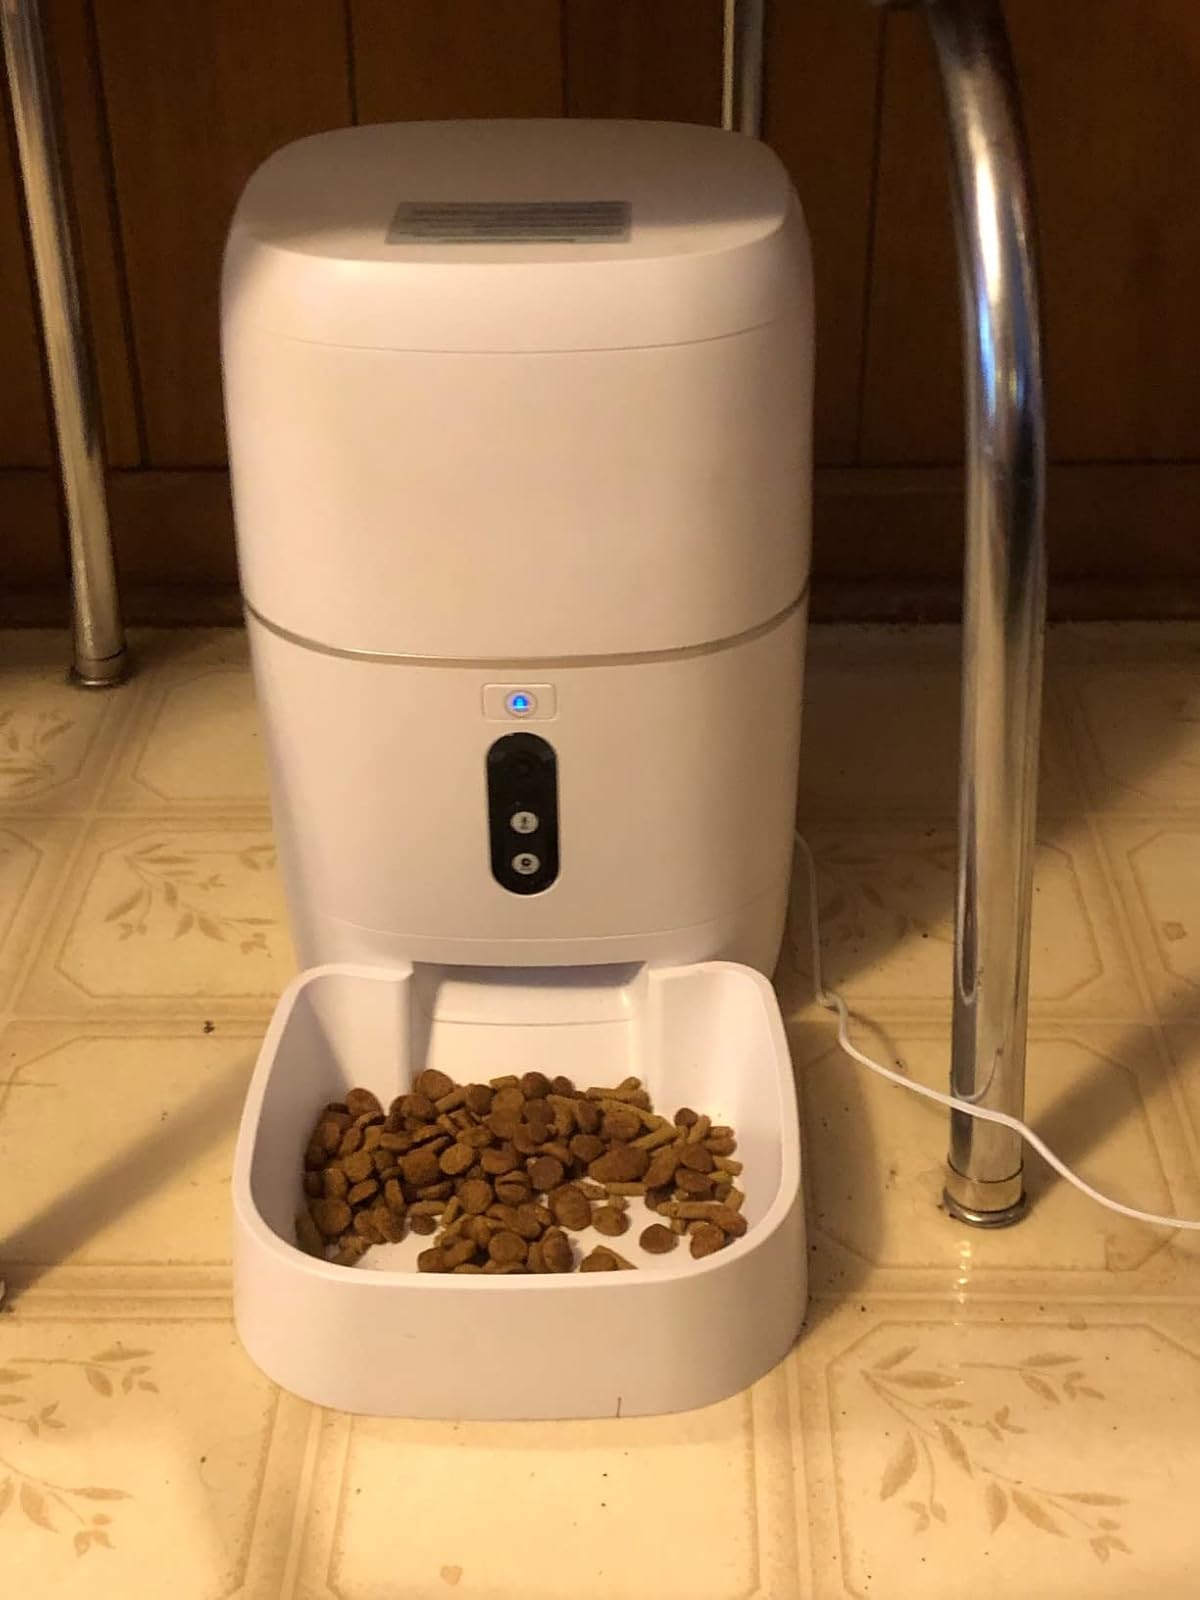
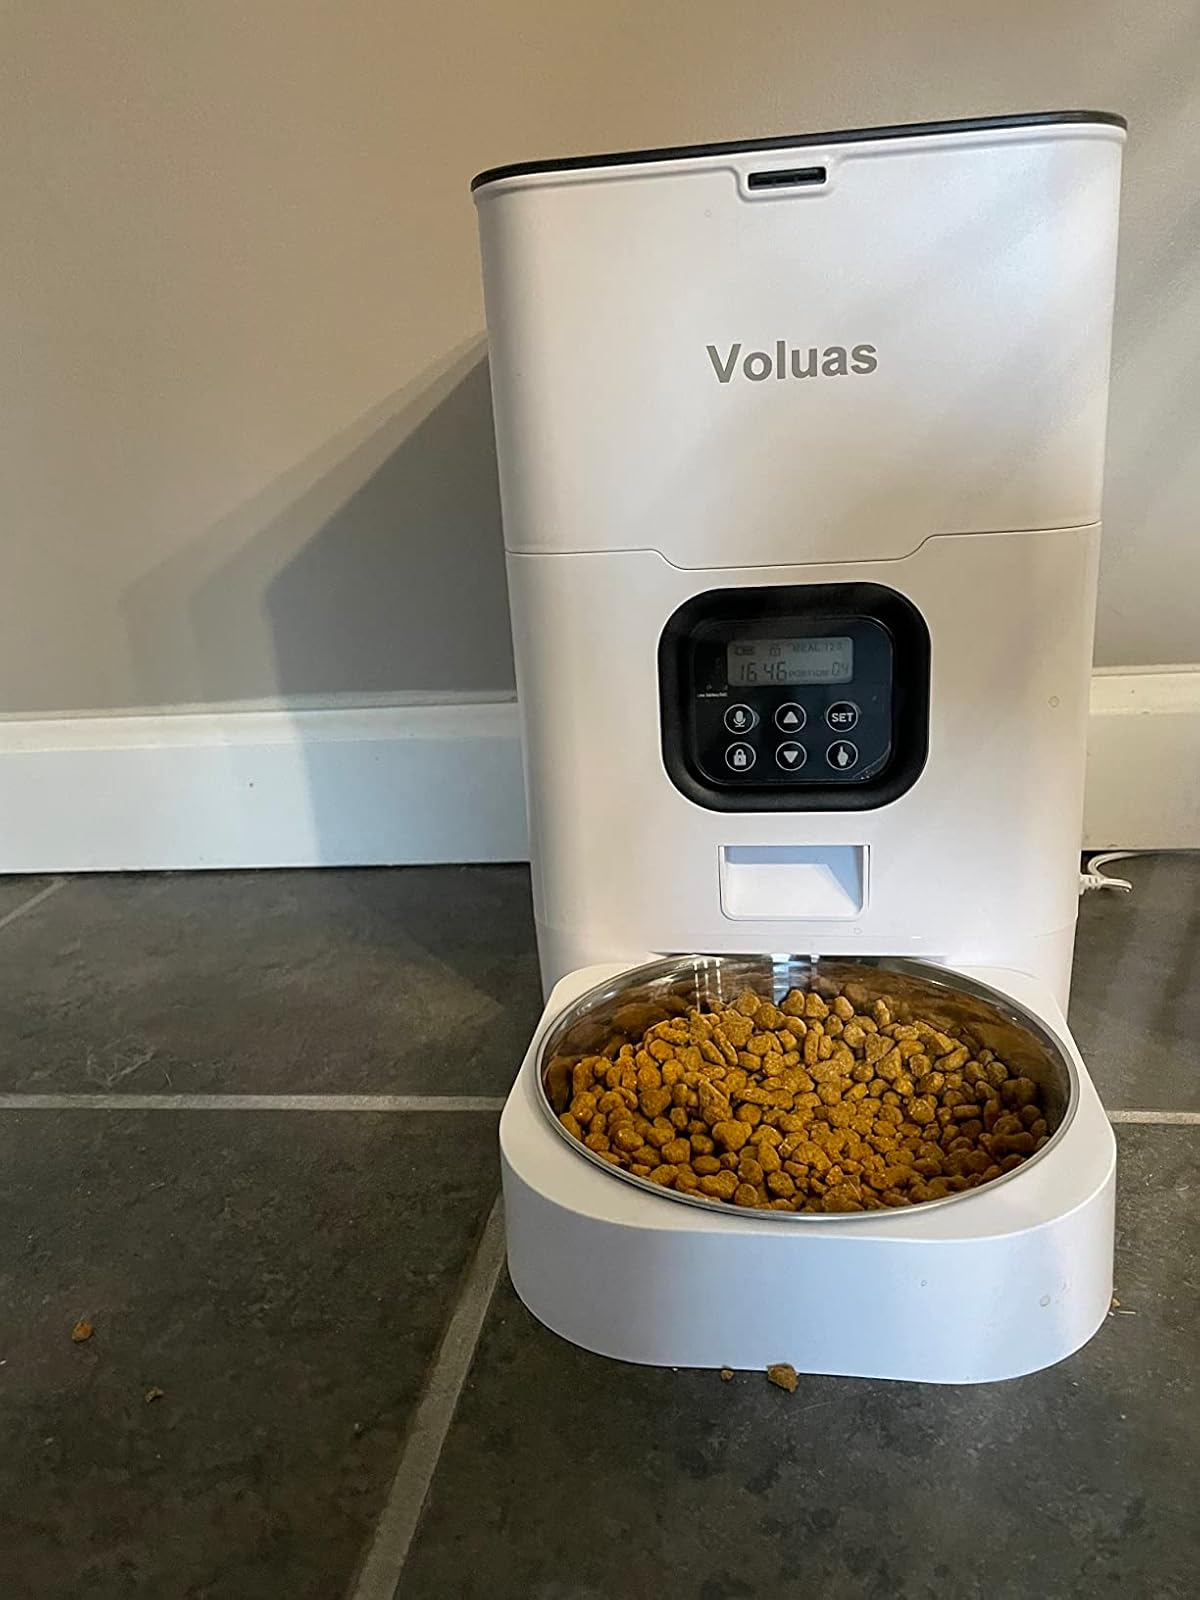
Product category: items_feeder
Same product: no